Bottle Rocket

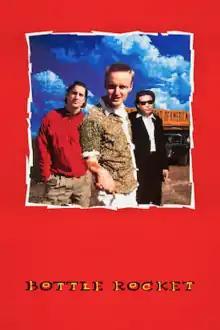
Theatrical release poster

Bottle Rocket is a 1996 American crime comedy film directed by Wes Anderson in his feature film directorial debut. The film is written by Anderson and Owen Wilson and is based on Anderson's 1992 short film of the same name. "Bottle Rocket" is also the acting debut for brothers Owen and Luke Wilson, who co-starred with Robert Musgrave, their older brother Andrew Wilson, Lumi Cavazos, and James Caan. Principal photography took place in various locations throughout Texas.